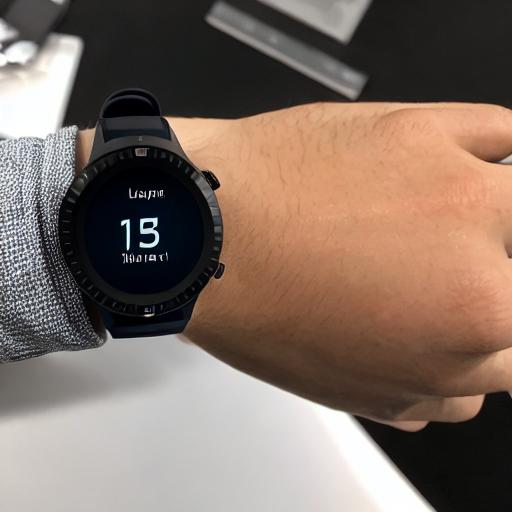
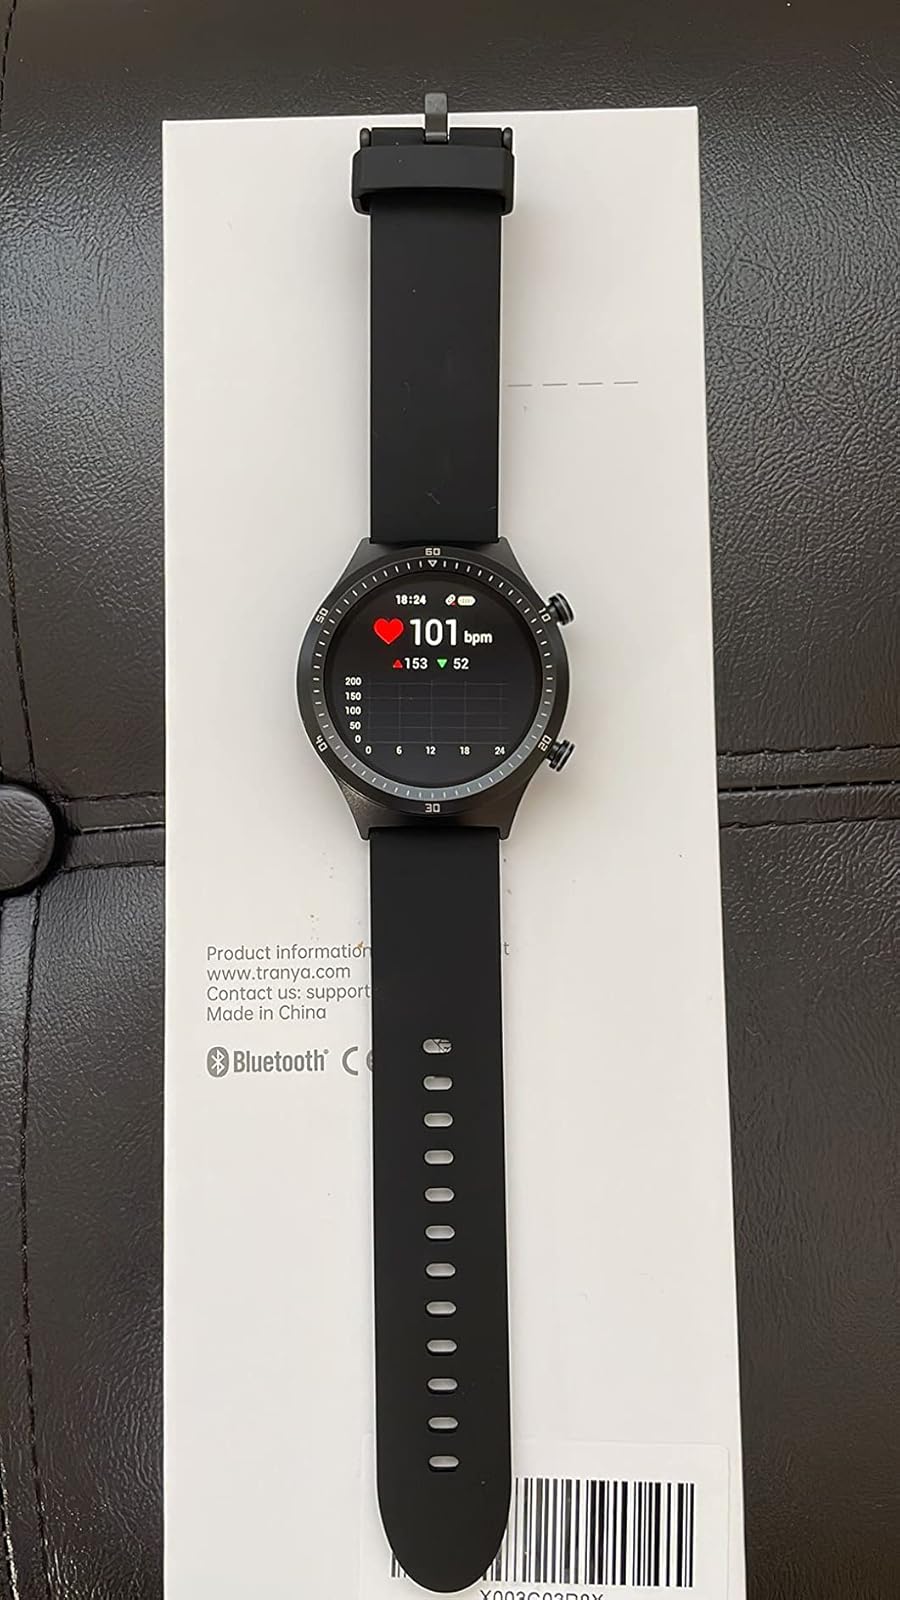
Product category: smartwatch
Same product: no